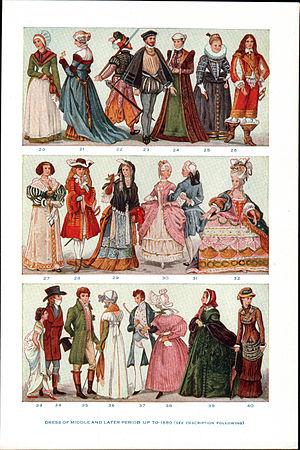
L'histoire de la mode en Occident, c'est l'histoire de l'évolution des modes de vêtements pour les hommes et les femmes dans l'Europe occidentale et d'autres pays sous son influence à partir du XIIᵉ siècle à nos jours.